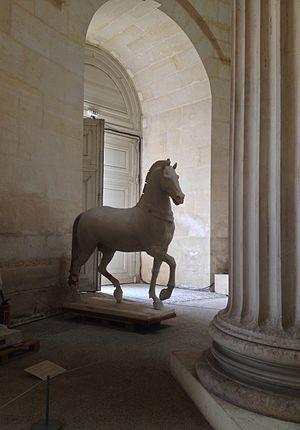
la Galerie des Sculptures et des Moulages à la Petite Ecurie à Versailles, au pied de la voûte .
L’École nationale supérieure d'architecture de Versailles est une grande école située à Versailles membre associé de l'Université Paris-Saclay. Elle est reconnue comme la meilleure école d'architecture d'Europe figurant notamment dans le classement annuel indépendant Domus initié en 2013. Placée sous la tutelle du ministère de la Culture et de la Communication, c'est l'une des vingt écoles publiques qui dispensent un enseignement supérieur de l’architecture en France.
La Petite Écurie est un monument qui se trouve à Versailles, sur la place d'Armes, en face du château, entre les avenues de Paris et de Sceaux. Constituant avec la Grande Écurie les Écuries royales, elle a été construite sous la direction de l'architecte Jules Hardouin-Mansart et achevée en 1681. Elle abrite aujourd'hui l'École nationale supérieure d’architecture de Versailles.